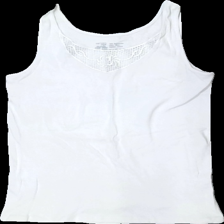
View: front
Type: Tank top
Category: Ladies
Brand: Esmara (Lidl)
Colors: White
Material: 100% cotton
Pattern: Lace
Cut: Regular
Size: M
Season: Summer
Damage location: top right
Damage 2 location: top left
Damage 3 location: bottom left
Price range: <50
Recommended usage: Export
Description: vitt linne med spets fram, nopprig